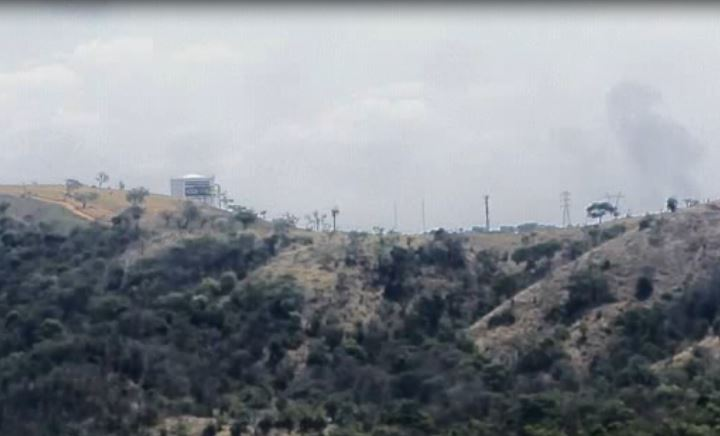
Fire: no
Smoke: yes